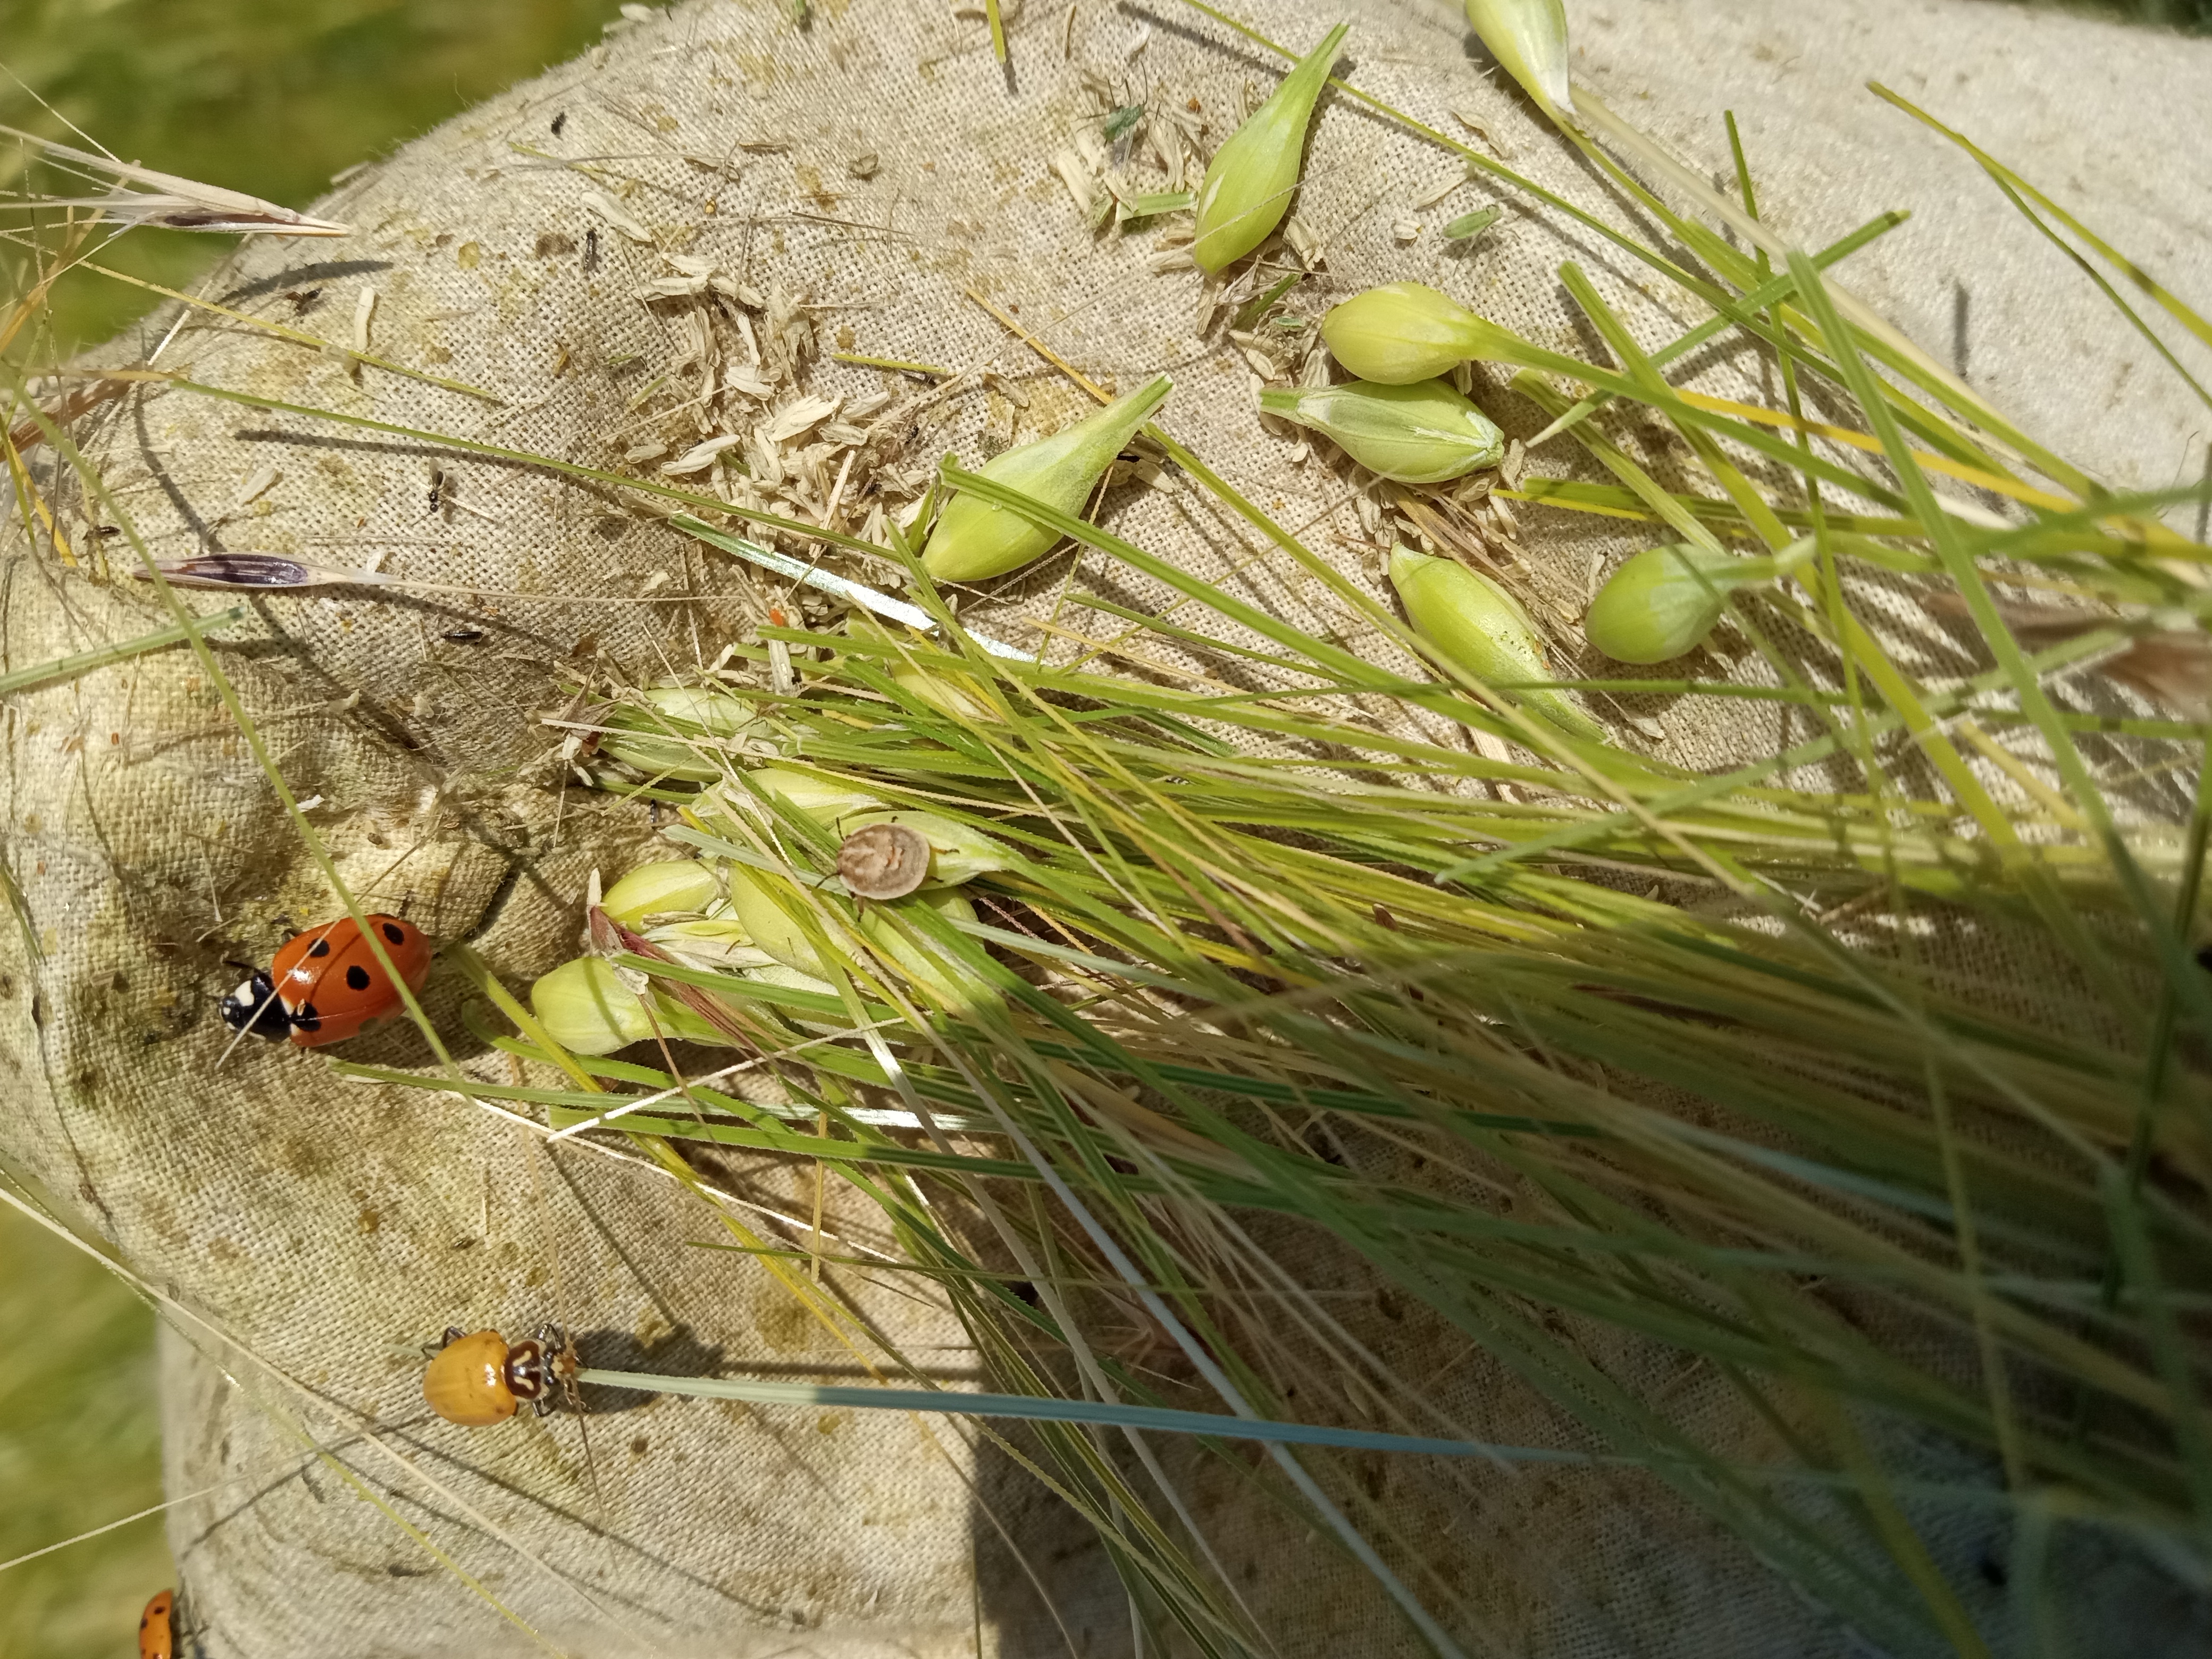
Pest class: predators